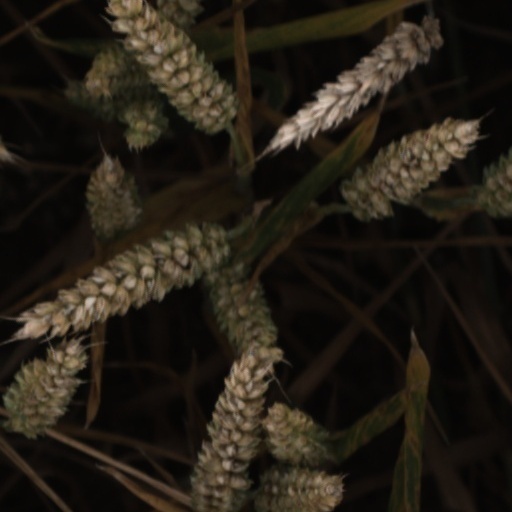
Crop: wheat